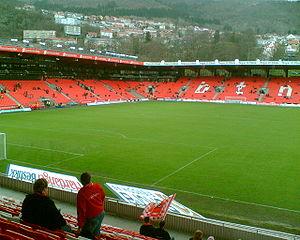
La saison 2012 du Championnat de Norvège de football est la 50ᵉ édition de la première division norvégienne à poule unique, la Tippeligaen. Les 16 clubs de l'élite jouent les uns contre les autres lors de rencontres disputées en matchs aller et retour. En fin de saison, les deux derniers du classement sont relégués et remplacés par les deux meilleurs clubs de deuxième division.